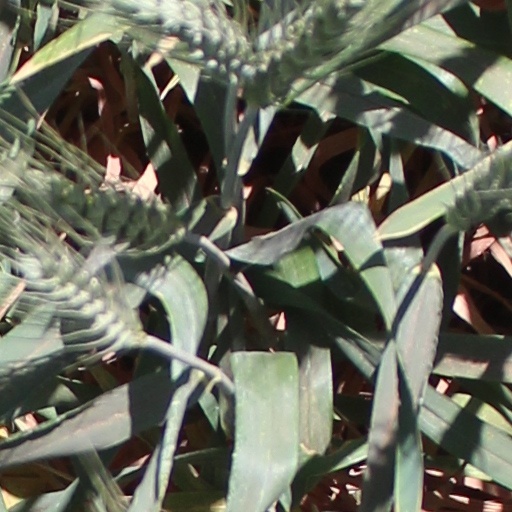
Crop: wheat